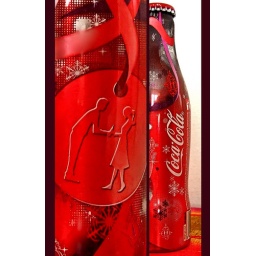
a can not a glass bottle ! :) yes ! :) a can in a coke bottle like shape